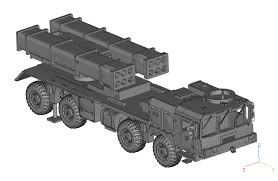
Label: Self Propelled Artillery